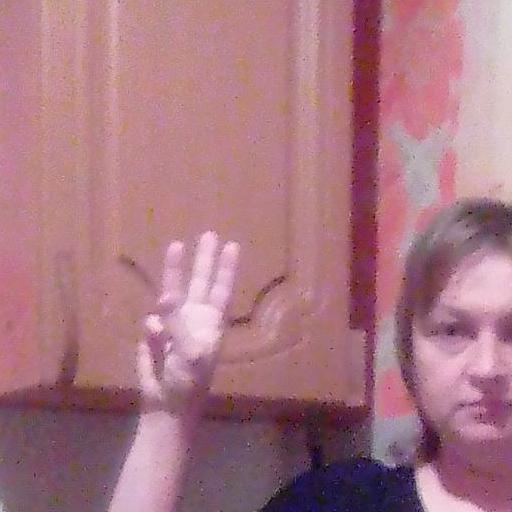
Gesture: three